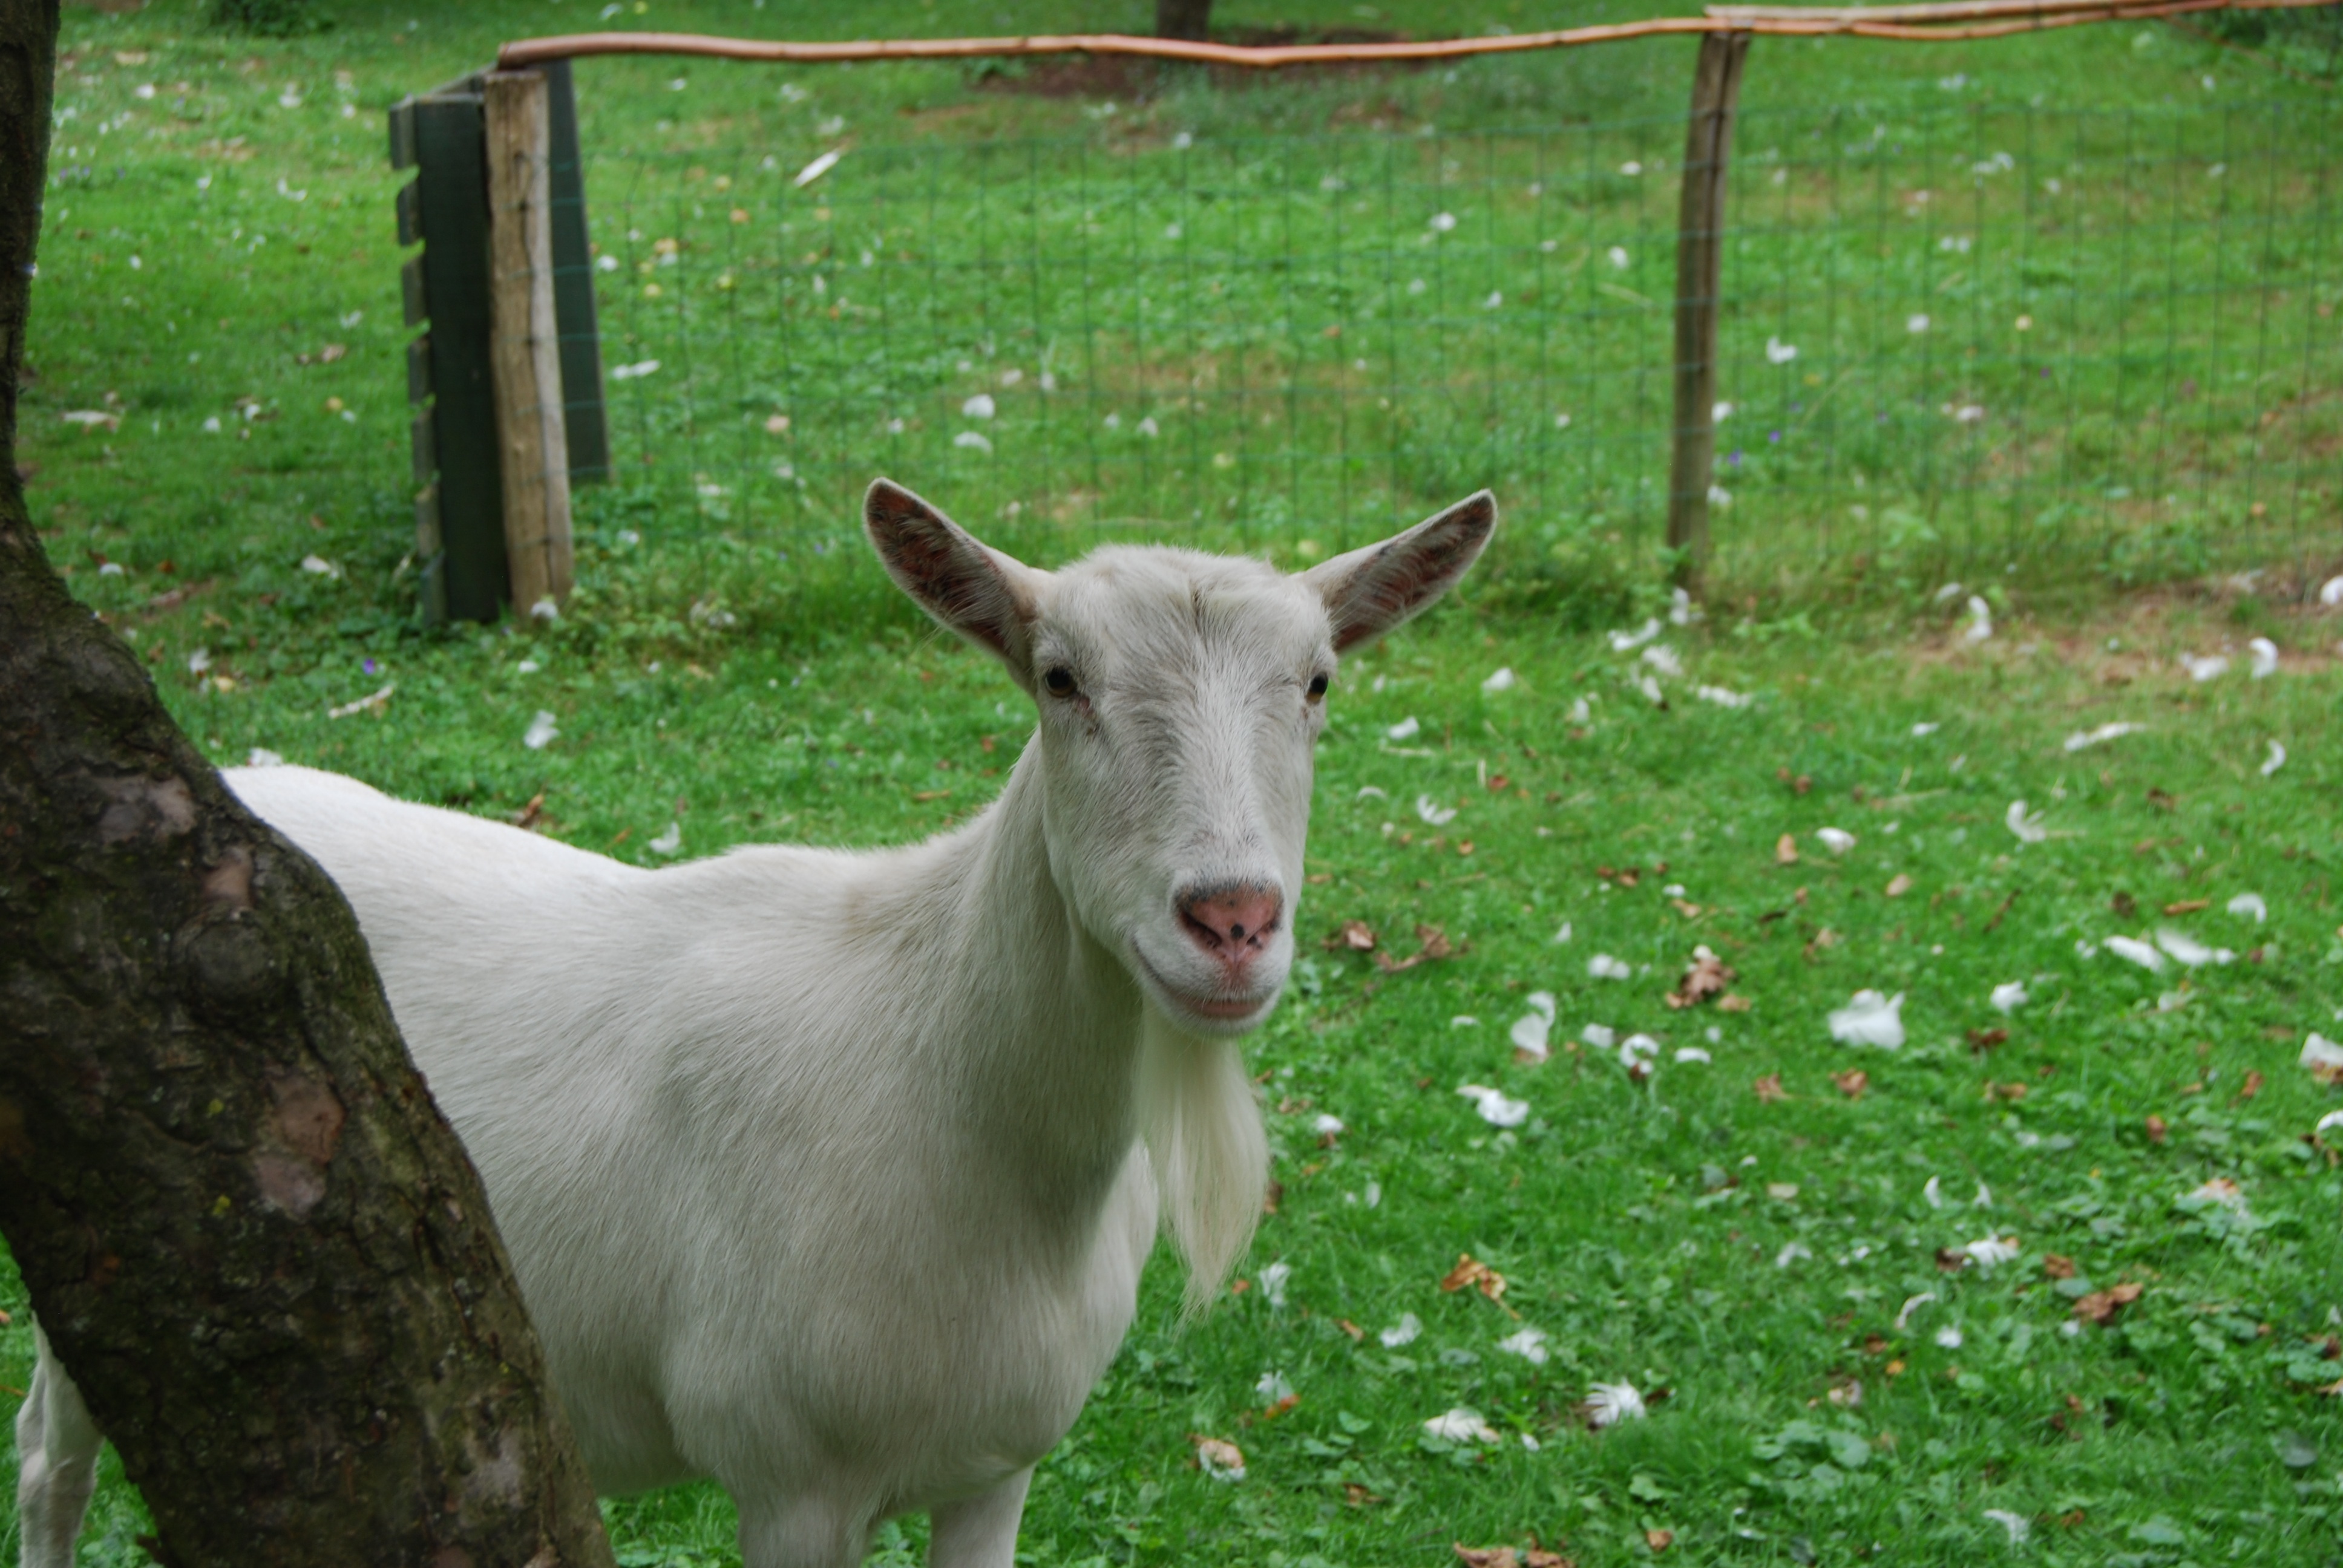
grass, white, farm, meadow, animal, cute, goat, spring, pasture, grazing, sheep, mammal, fauna, goats, netherlands, vertebrate, mischievous goat, cow goat family